Workers' resistance against the Marcos dictatorship

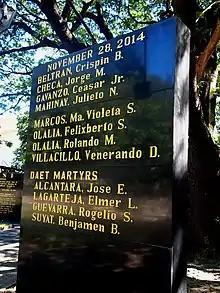
Detail of the Wall of Remembrance at the Bantayog ng mga Bayani, showing names from the 2014 batch of Bantayog Honorees, including three labor leaders who became the first three chairmen of the trade union center Kilusang Mayo Uno (KMU): Felixberto Olalia Sr., Rolando Olalia, and Crispin Beltran.

During the presidency of Ferdinand Marcos, Filipino workers in the labor industry experienced the effects of government corruption, crony capitalism, and cheap labor for foreign transnational industries, One of the objectives of Martial Law was to cheapen labor costs, in order to attract transnational corporations to export labor to the Philippines. Marcos signed many presidential decrees beneficial only to his associates, while allowing for the forced relocation of indigenous peoples, decreasing workers' wages, and murders of labor activists. Minimum wage was a fixed PHP8.00 per day. Many workers were unemployed or underemployed. It was also during the Marcos presidency when the practice of contractualization began, enabling managements to avoid giving regular, permanent status to employees after six months of work. Strikes were banned and the government controlled trade unions, leaving workers without effective protection against employers who had unfair labor practices and regulations.